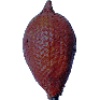
Label: Salak 1